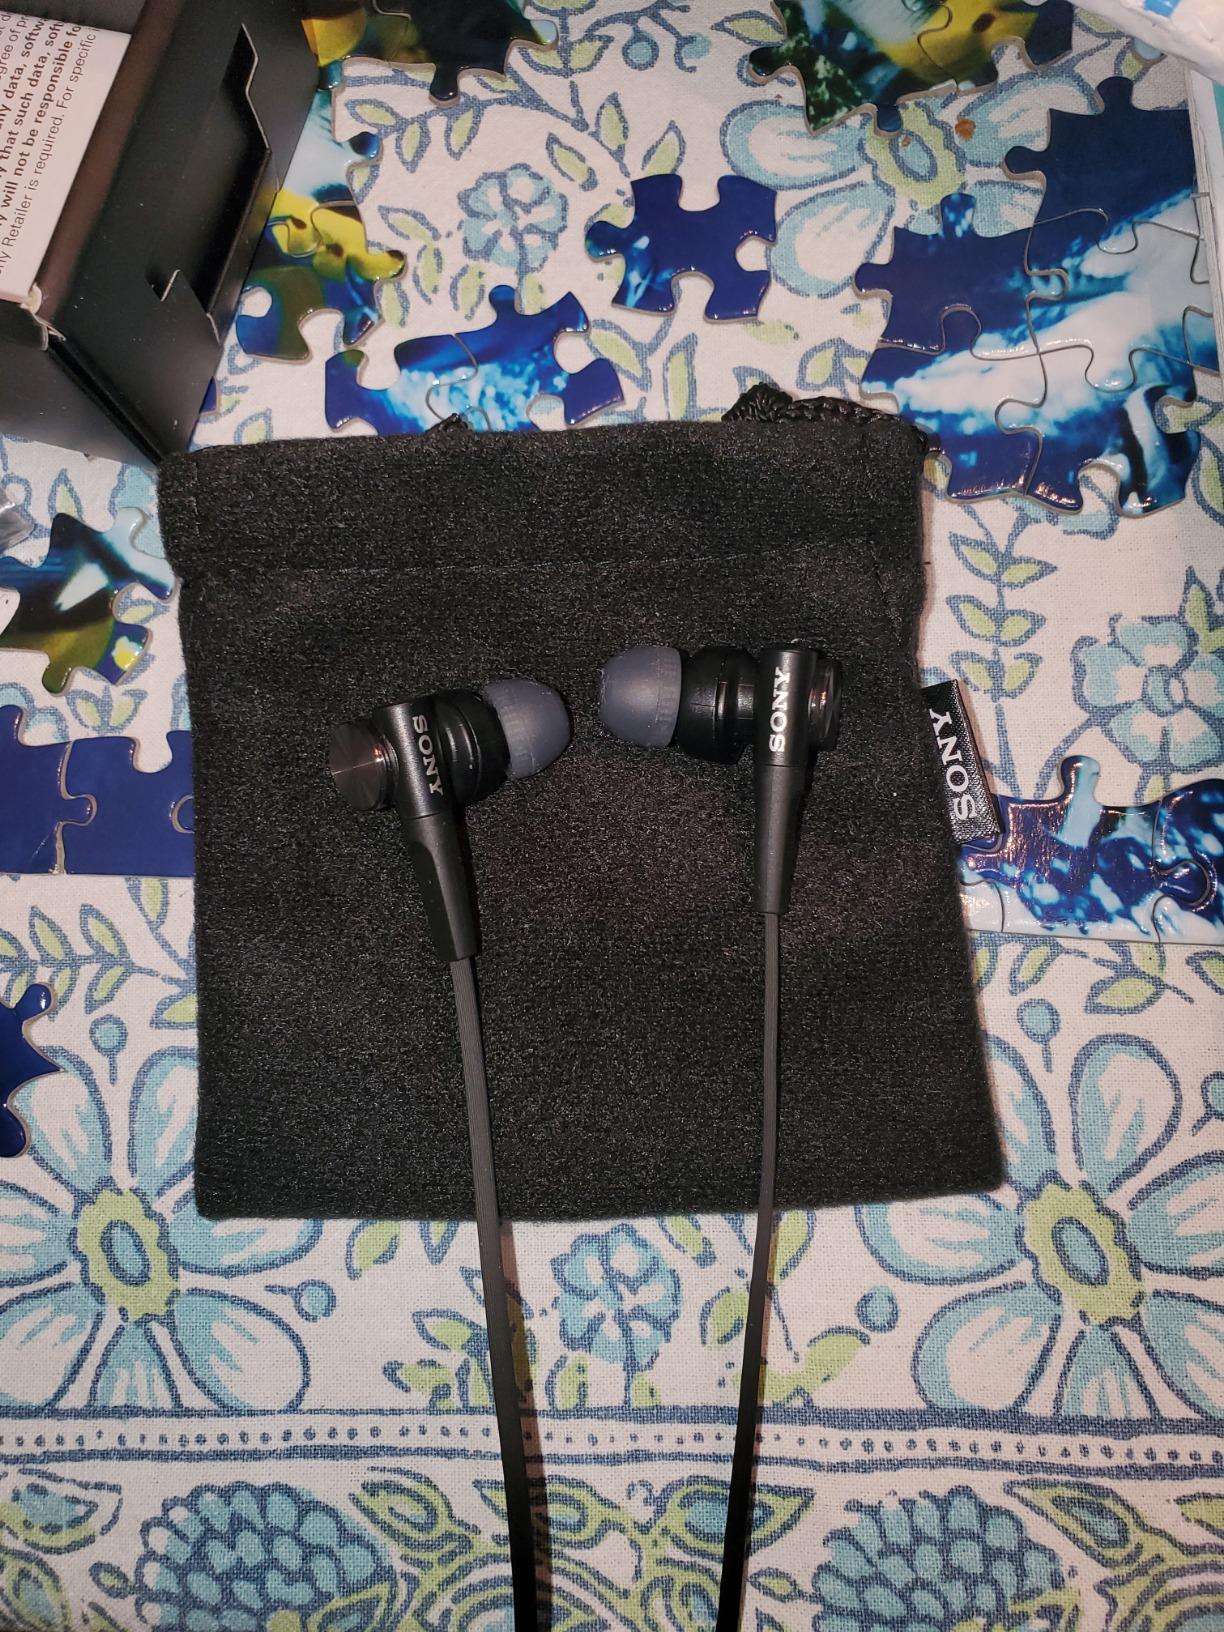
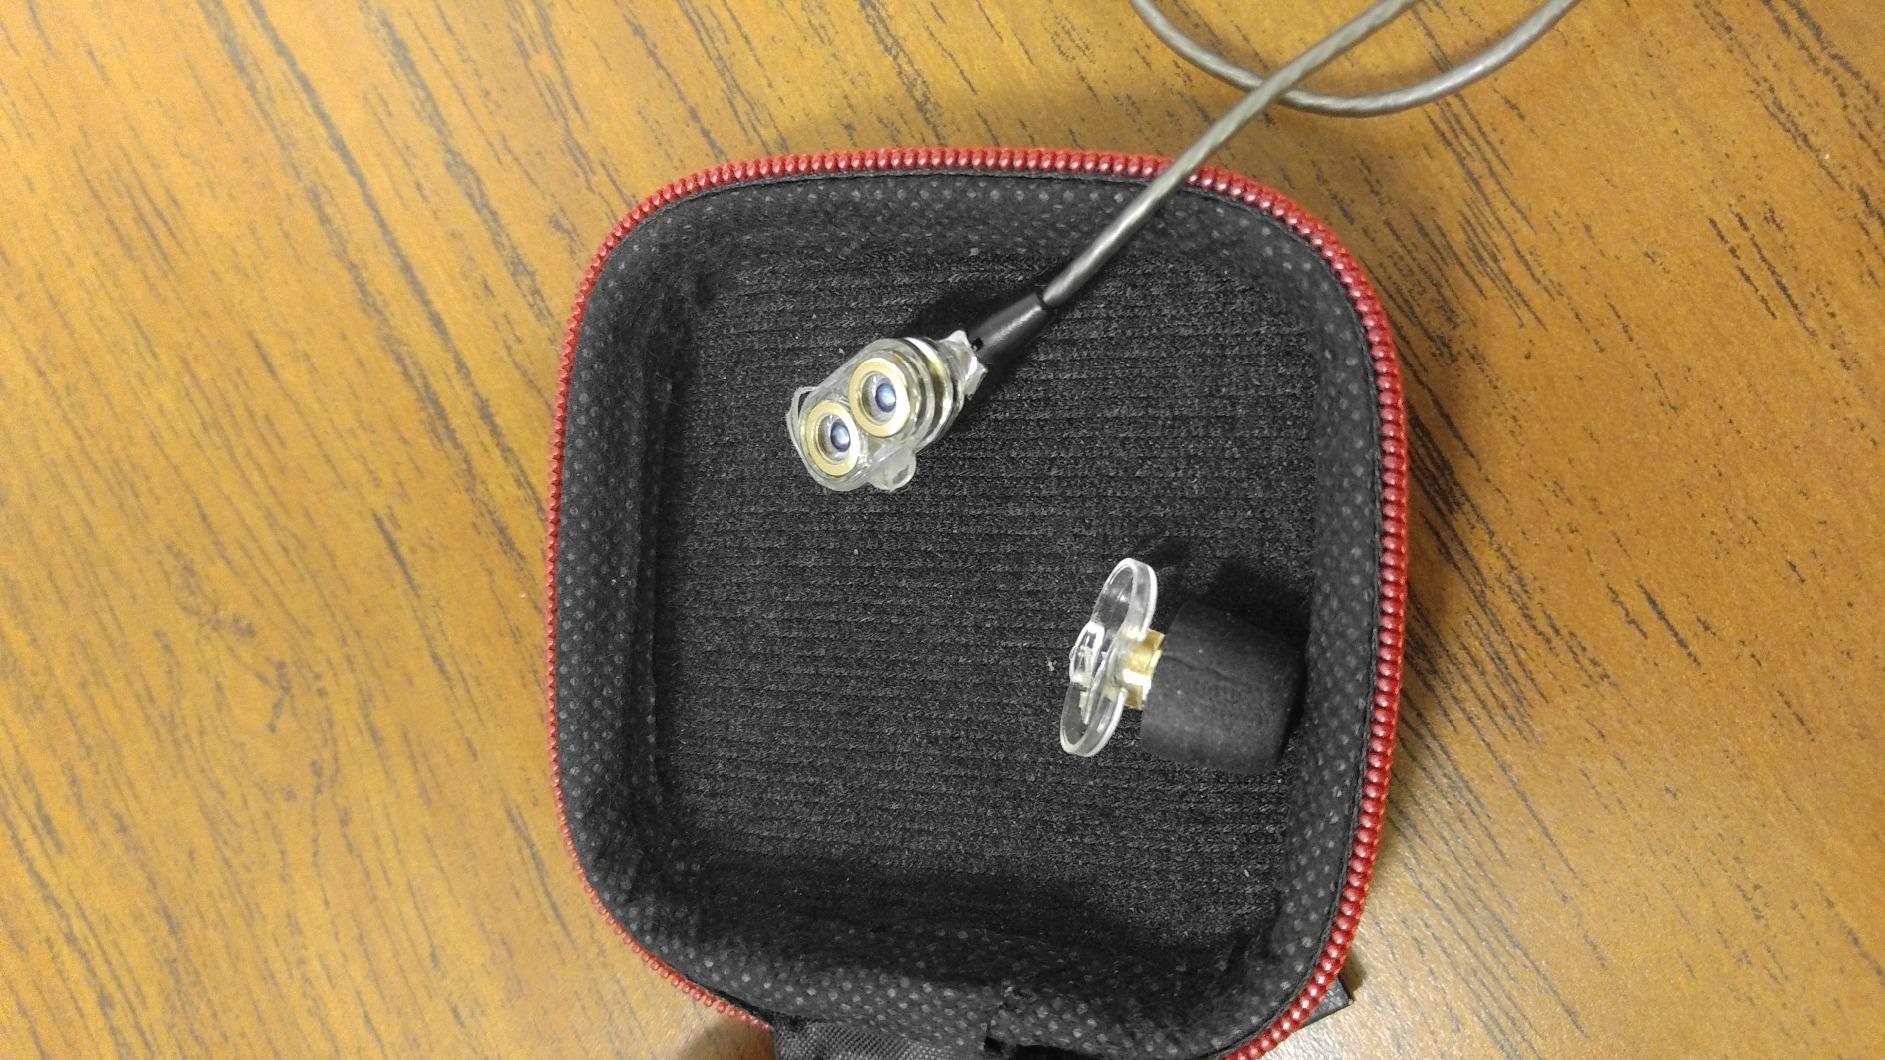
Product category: headphones
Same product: no